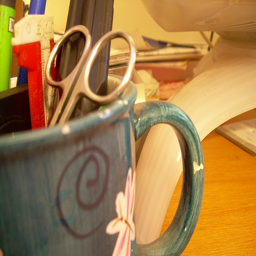
A blue cup holds scissors and a ruler.
A coffee cup filled with lots of office supplies.
A pair of scissors is inside a coffee cup.
A pair of scissors and other things in a coffee cup.
A coffee cup filled with scissors, a ruler and markers.